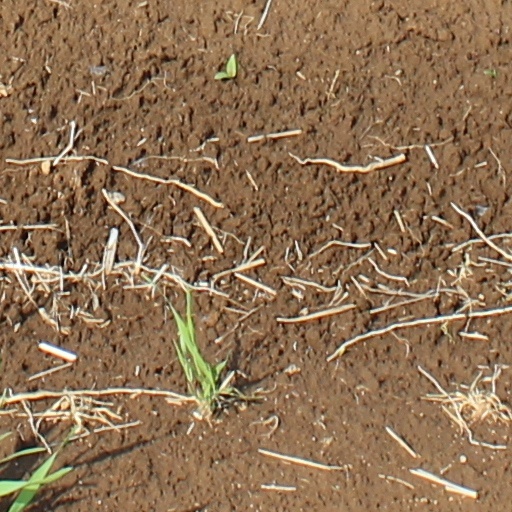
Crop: wheat